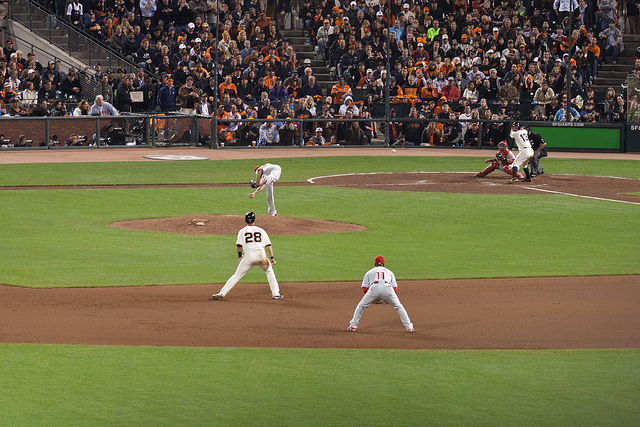
các cầu thủ khác và khán giả đang theo dõi cú ném bóng của cầu thủ ném bóng